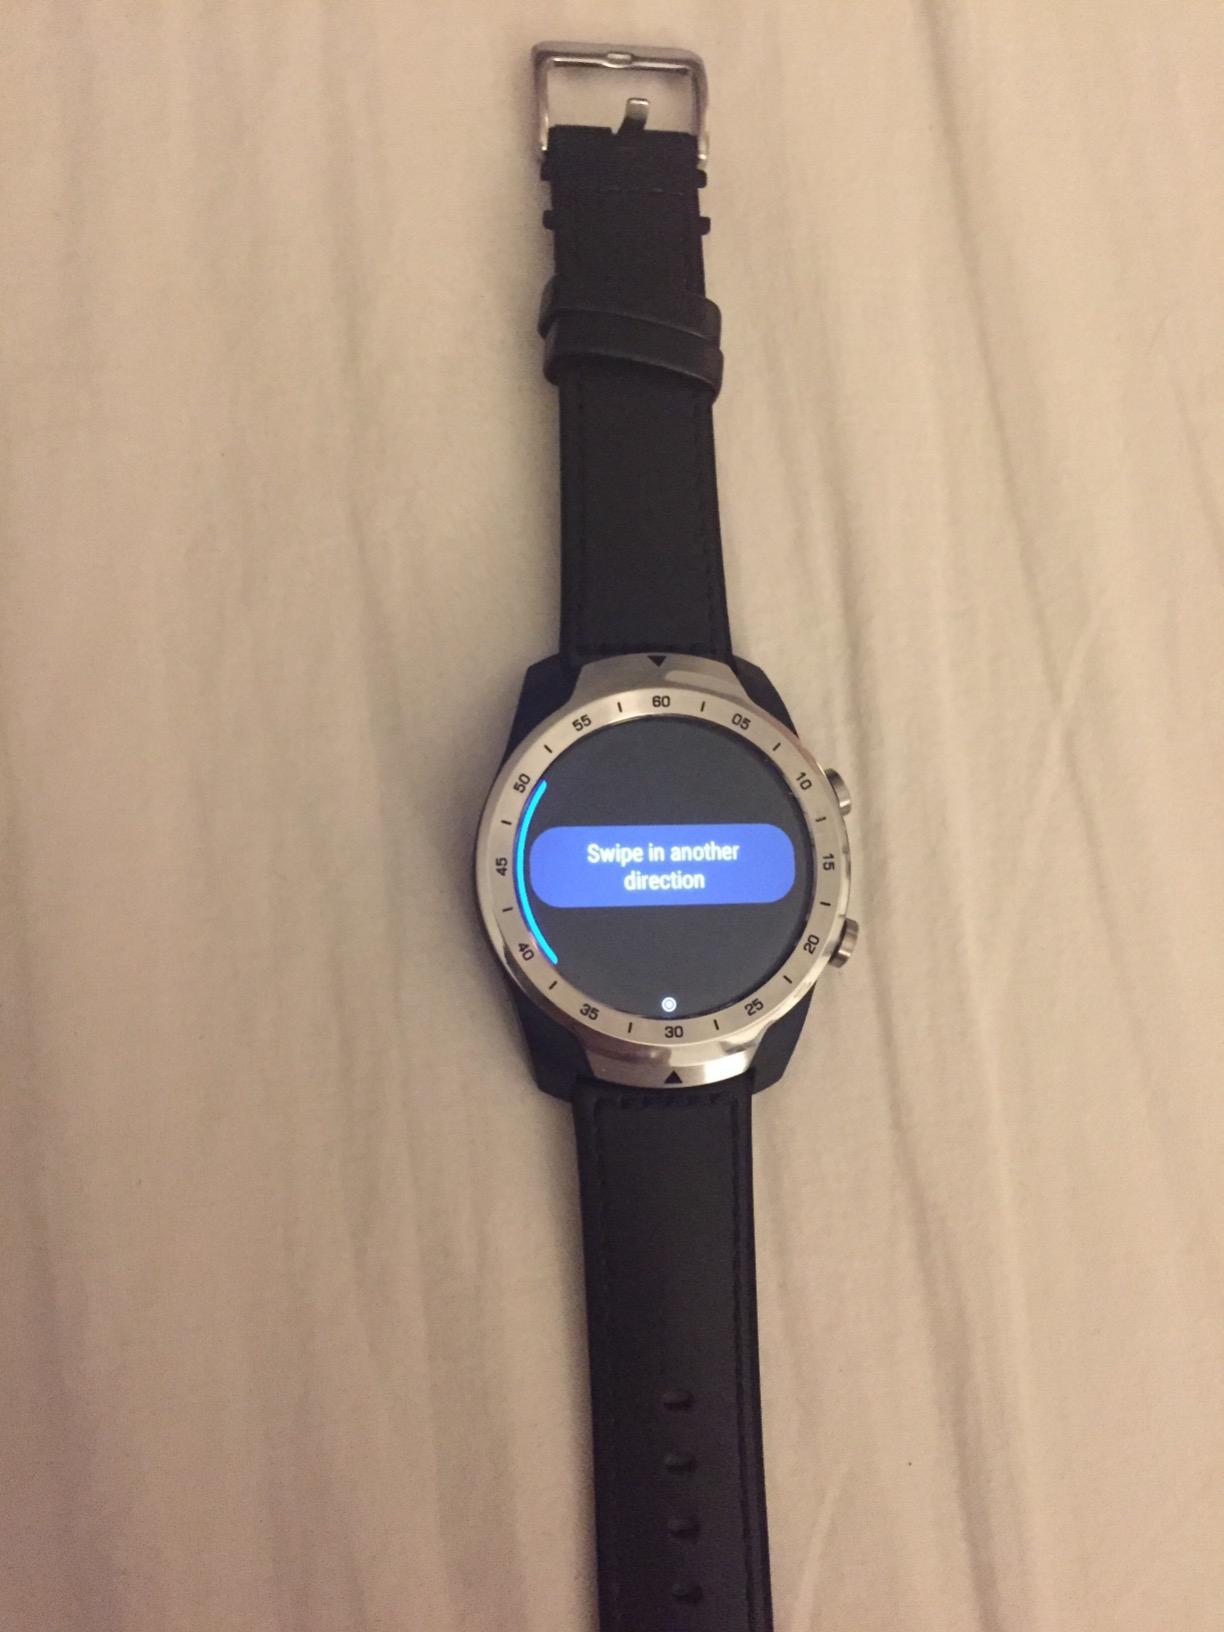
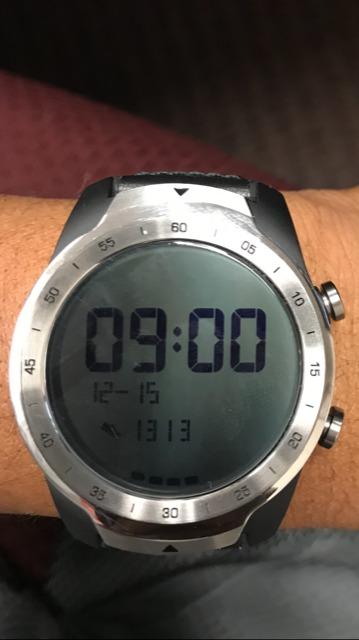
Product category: smartwatch
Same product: yes